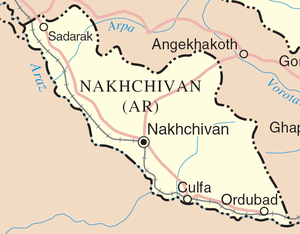
La frontière entre l'Azerbaïdjan et la Turquie est la frontière internationale séparant l'Azerbaïdjan et la Turquie.